Friday (2016 film)

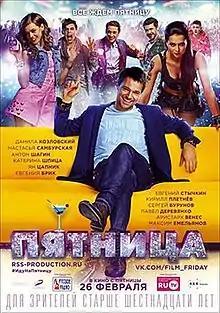

The film shows a Friday evening in one posh Moscow nightclub, which is just celebrating the anniversary of its opening. In the club this evening the rich "mama's boy" Mikhail Bondar is having fun, who has his own big shoe producing company, although which is currently in crisis. He is very passionate, likes to argue and show off, but does not like to lose. Friends play a trick on him and offer him a dispute: he will serve the restaurant's attendees as a waiter until 3 am and if he gets 10,000 rubles a tip at the end of the evening he will win. As a prize, he will receive his friend's car or lose his. This task is difficult for Bondar who was born with the silver spoon and has a tough temper, but now he has to work hard to appease moody clients.